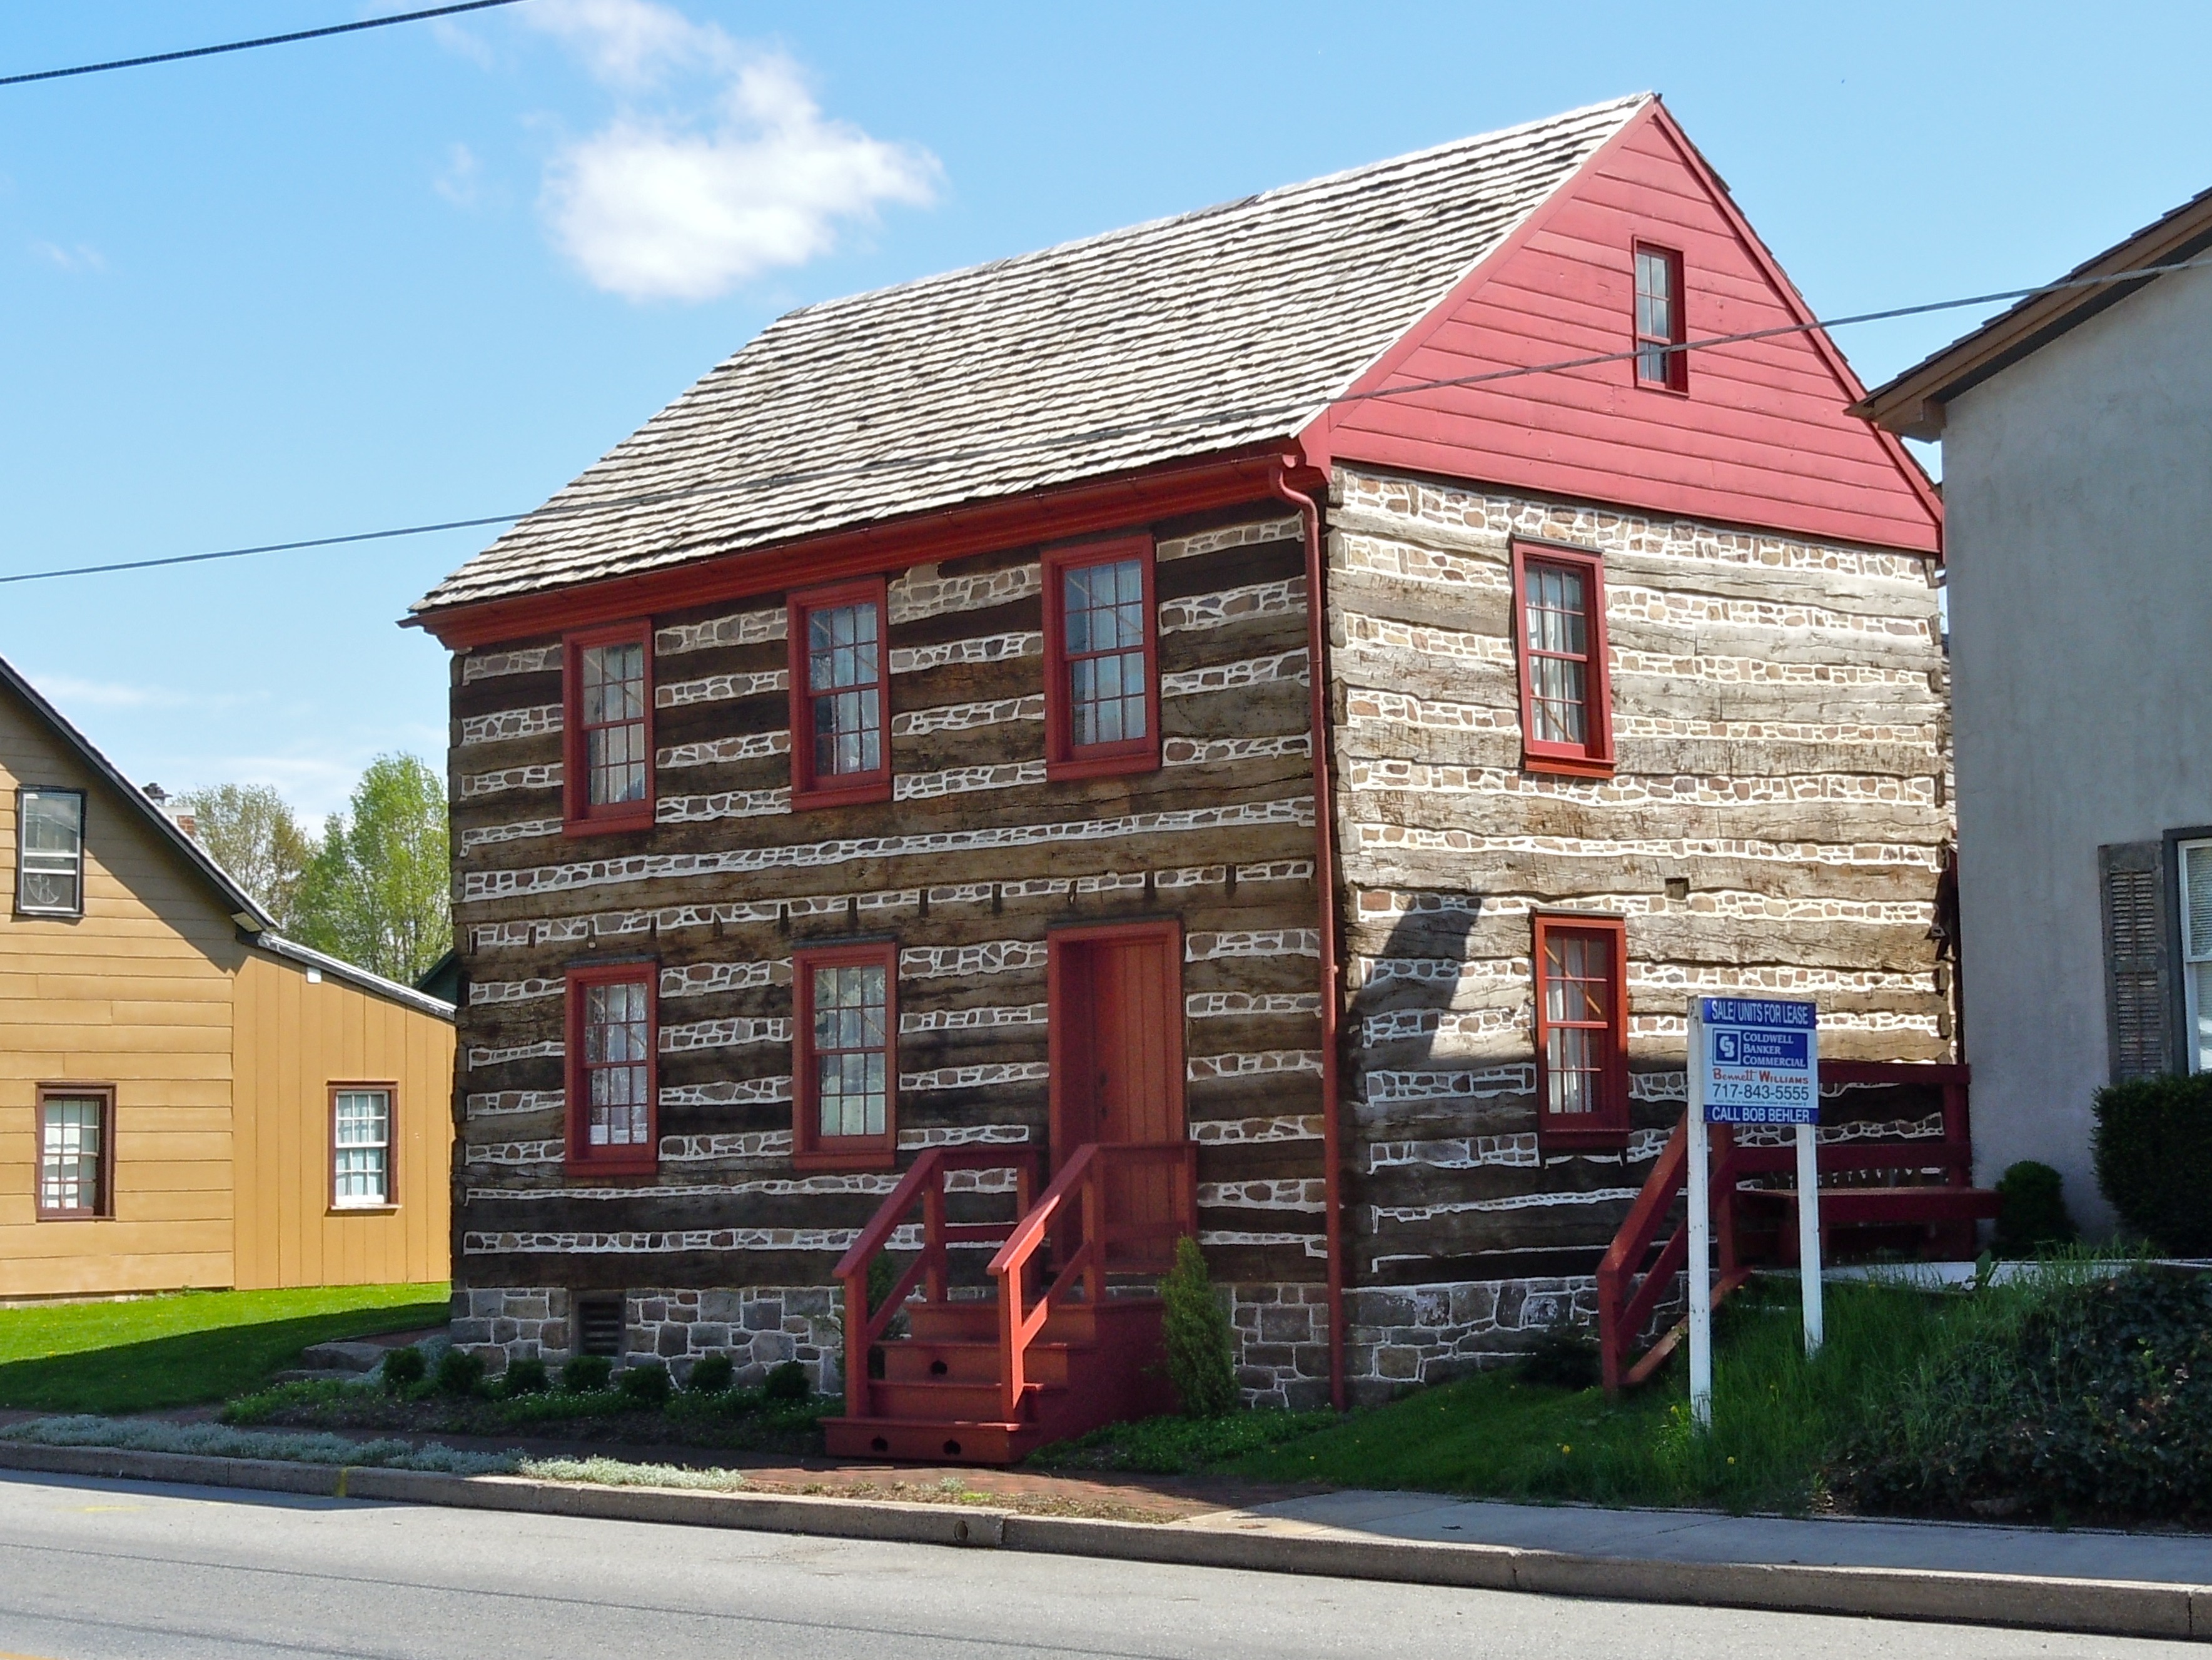
sky, street, house, building, old, home, summer, suburb, spring, cottage, landmark, facade, property, outside, clouds, pennsylvania, historical, estate, log cabin, siding, neighbourhood, real estate, residential area